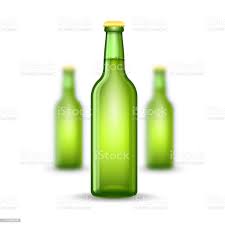
Waste category: glass